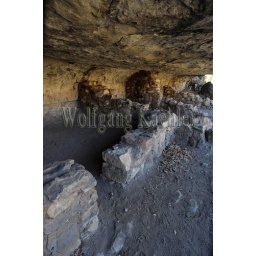
Usa, arizona, near flagstaff, walnut canyon national monument, canyon wall with sinagua dwellings from about 1100 ad